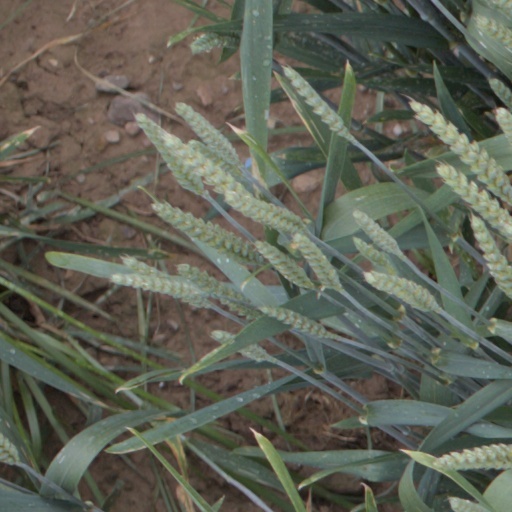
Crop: wheat